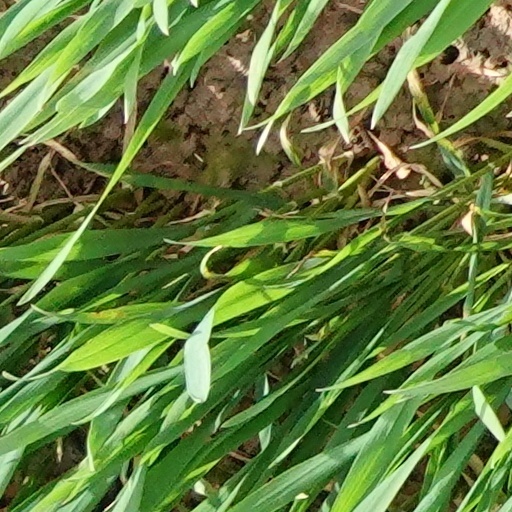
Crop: wheat